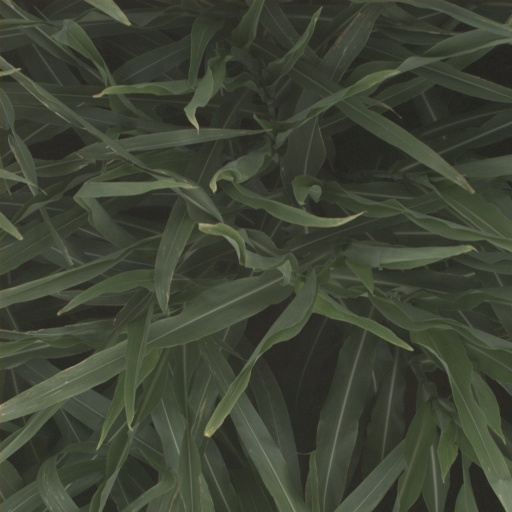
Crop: sorghum